List of EastEnders: E20 characters

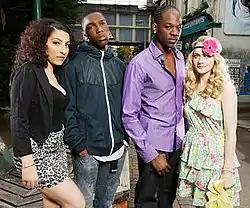
The main characters from series 2: Naz Mehmet (Emaa Hussen), Sol Levi (Tosin Cole), Asher Levi (Heshima Thompson) and Stevie Dickinson (Amanda Fairbank-Hynes).

"" is a British Internet teen soap opera, available on BBC Online, the official website of the BBC. The series is a spin-off from the long-running soap opera "EastEnders" and was created by Diederick Santer. The series is set in Walford, a fictional borough of London, and follows the stories of teenagers who arrive and reside at Walford's community called Albert Square in their bid to strive in overcoming from various problems.